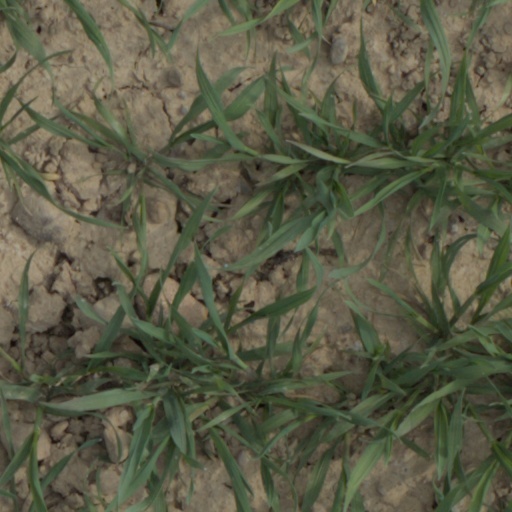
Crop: wheat